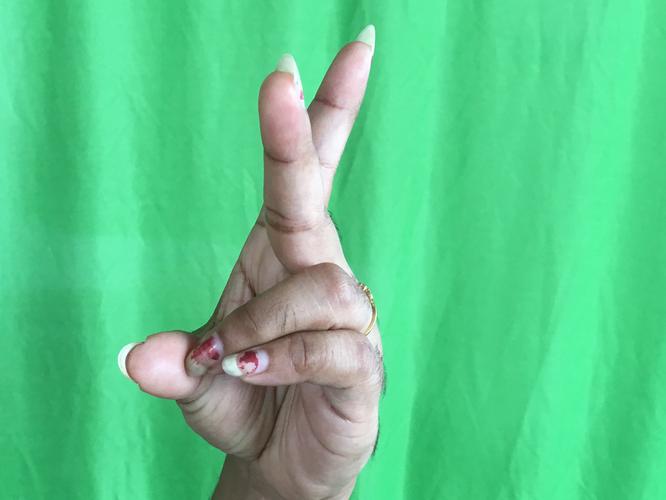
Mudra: Katrimukha
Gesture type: single_hand